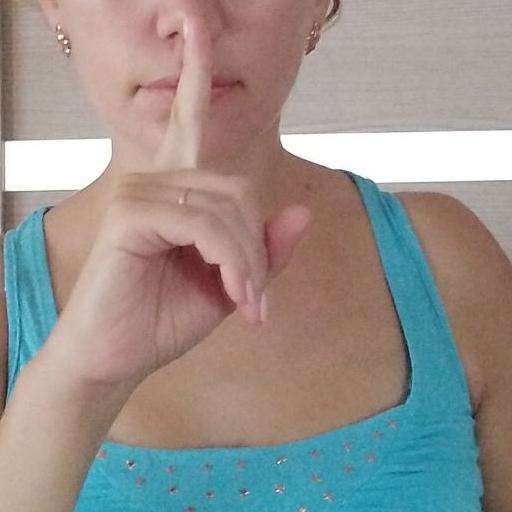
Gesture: mute